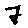
Label: 7